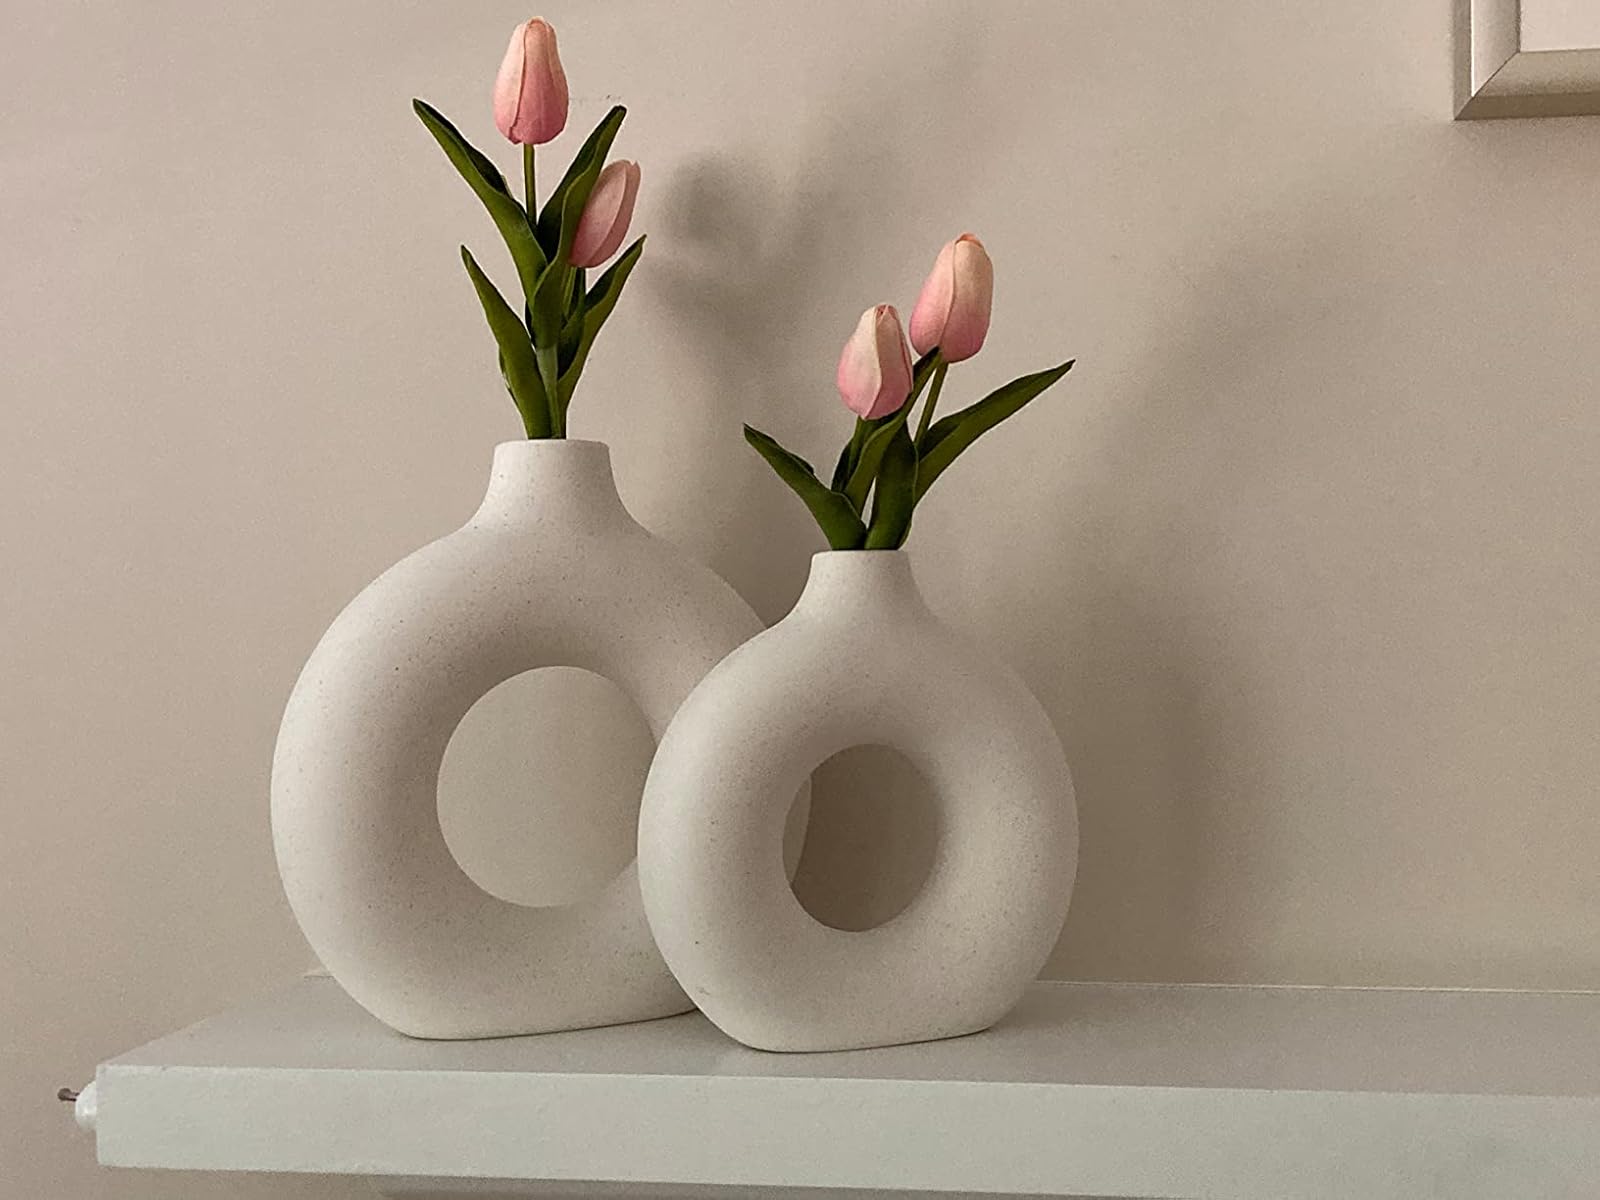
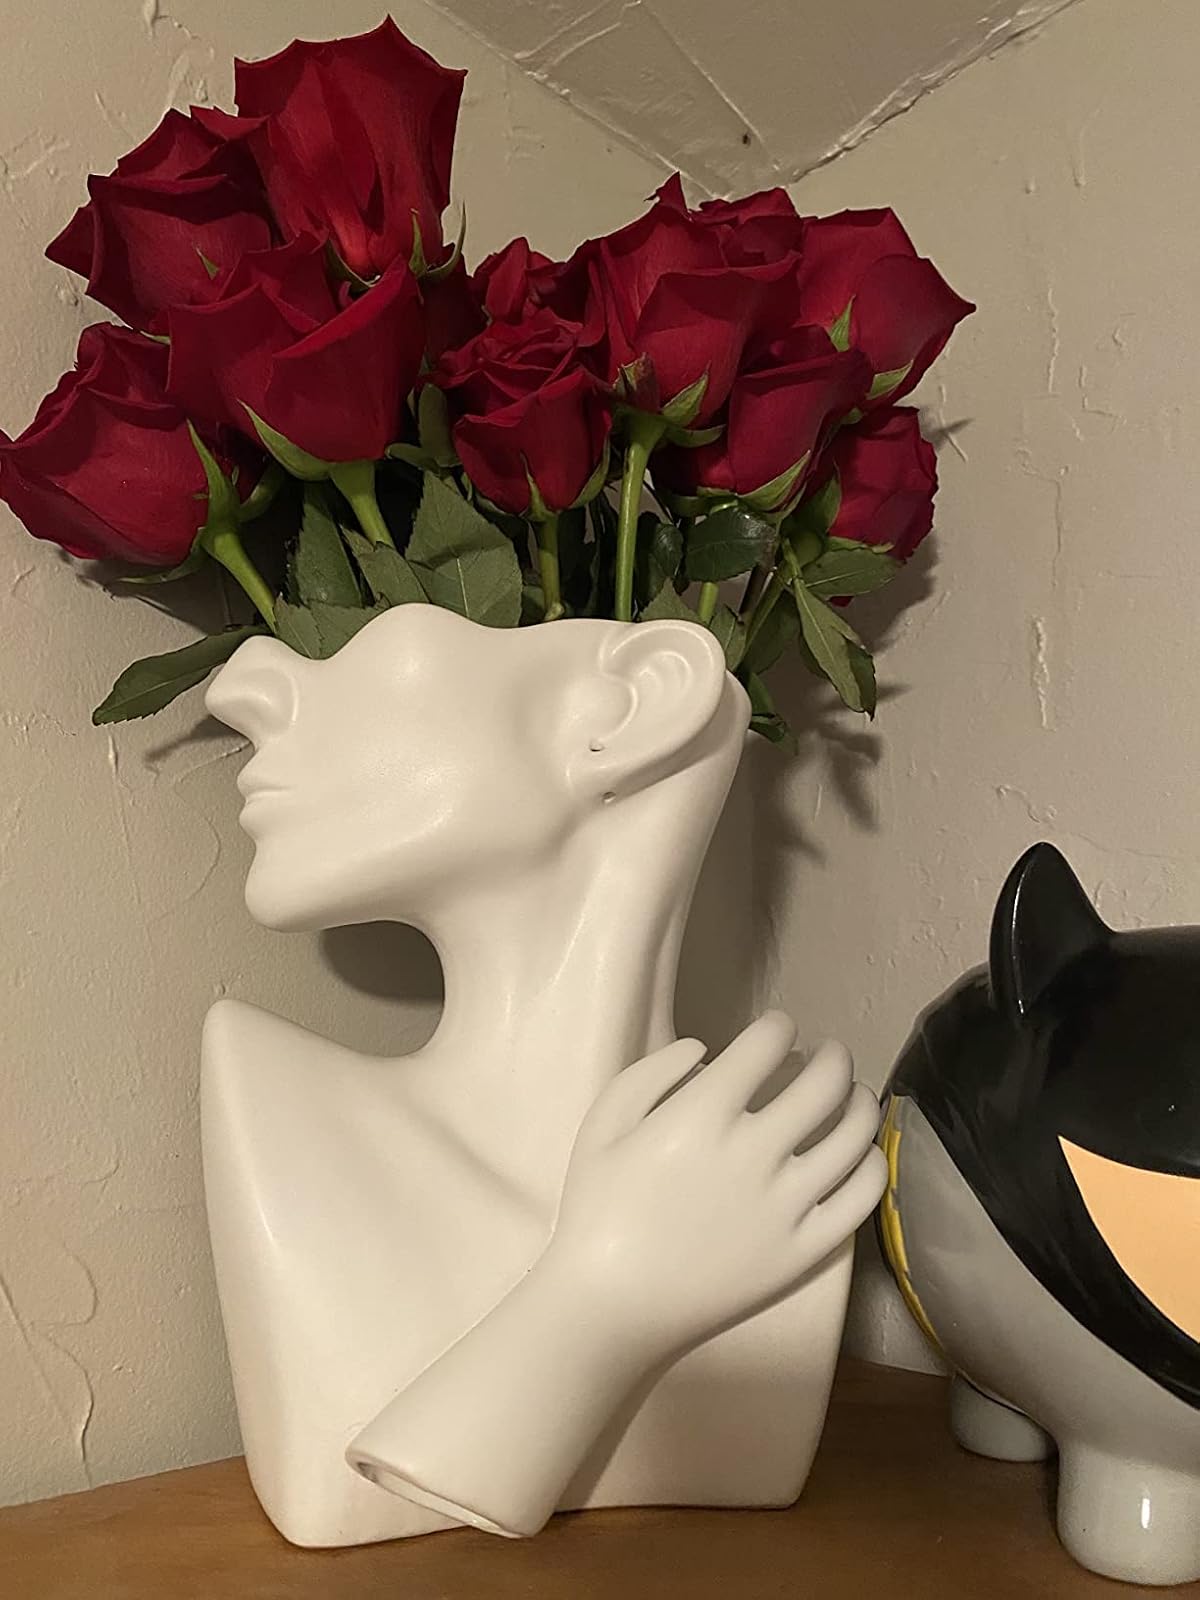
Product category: vase
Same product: no